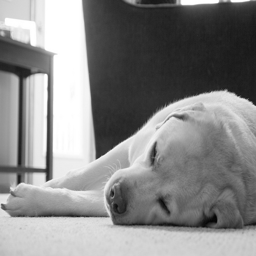
A dog laying on the floor in a room.
a close up of a dog laying on the ground
a large white dog is laying down on the floor
A dog laying on the floor in a living room.
A large dog laying on a floor in a room.